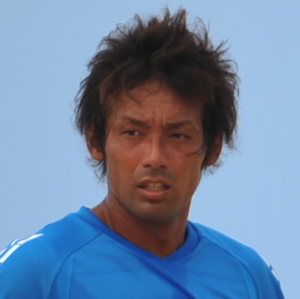
Teruki Tabata est un footballeur japonais né le 16 avril 1979. Il évolue au poste de défenseur.